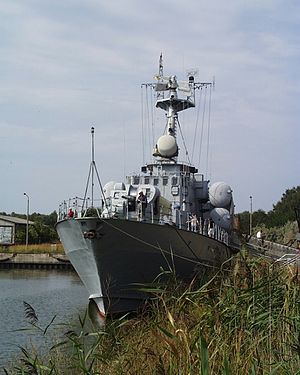
Historisch-Technisches Museum Peenemünde / Udstilling / Fotos
Historisch-Technische Museum Peenemünde er et historisk og tekniks museum, som siden 1991 befinder sig på arealet ved det tidligere kraftværk i Peenemünde på øen Usedom i den østlige del af den tyske delstat Mecklenburg-Vorpommern. Museet beskæftiger sig med raketforsøgsstationen Heeresversuchsanstalt Peenemünde og det tyske luftvåbens udvikling af raketter mellem 1936 og 1945. Siden januar 2007 er det en af Europas vigtigste museer for industrikultur. Fra åbningen af museet til år 2011 har mere end 4,6 millioner besøgende set udstillingen, derunder mange skoleklasser.